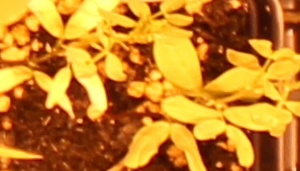
Label: Lentil